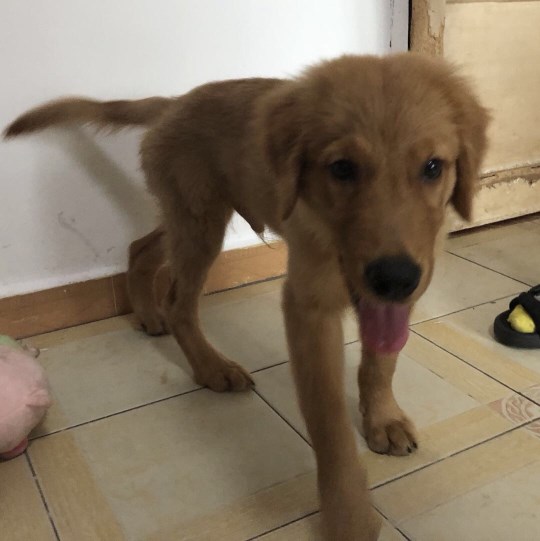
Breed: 5355-n000126-golden_retriever